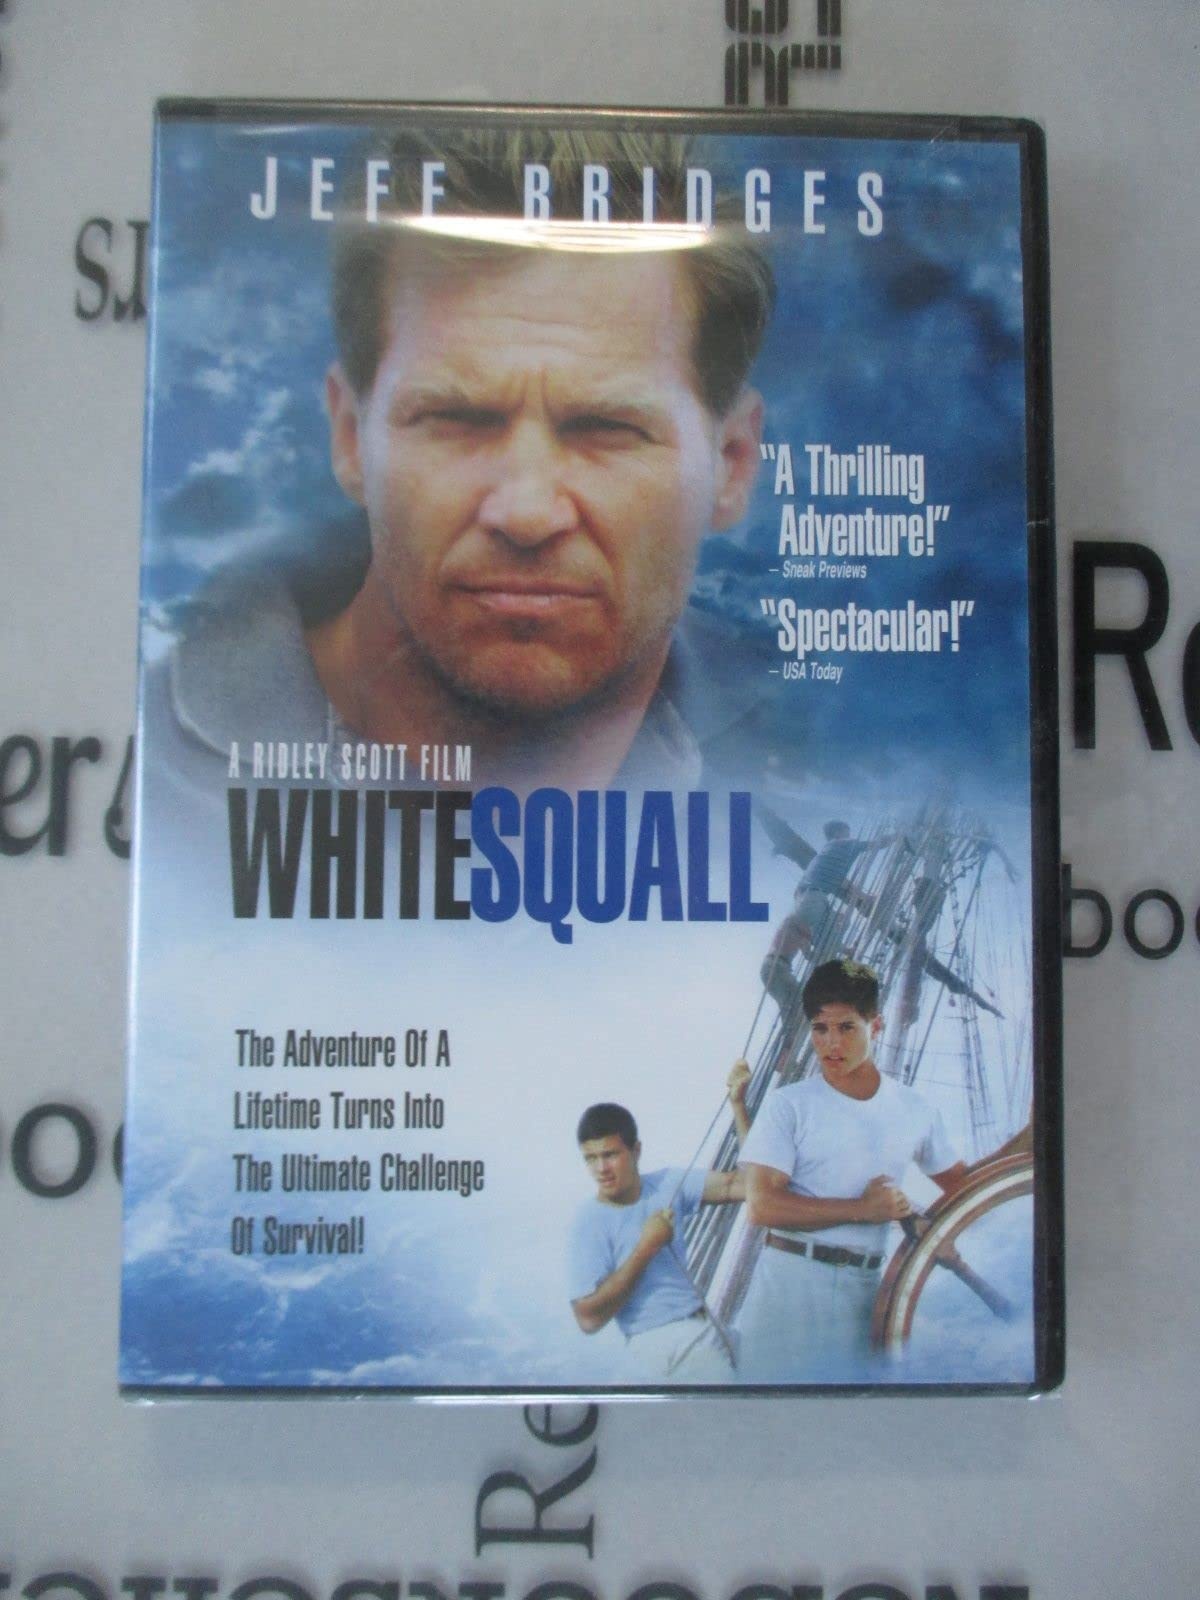
White Squall
, ISBN13: B008XJM6KC ISBN10: B008XJM6KC Material Type: dvd
Brand: CheapBookDepot
Category: Media > Videos > DVDs